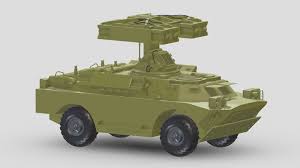
Label: BTR